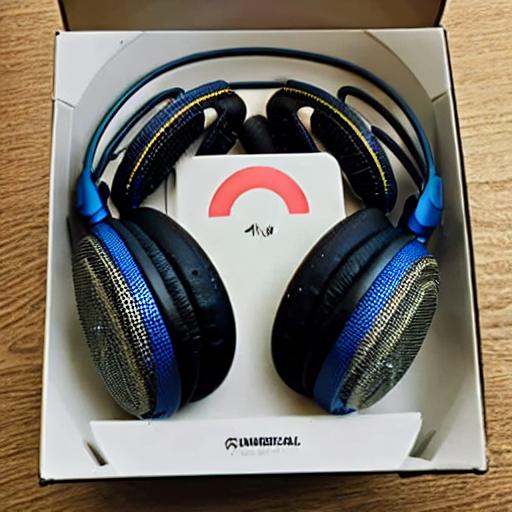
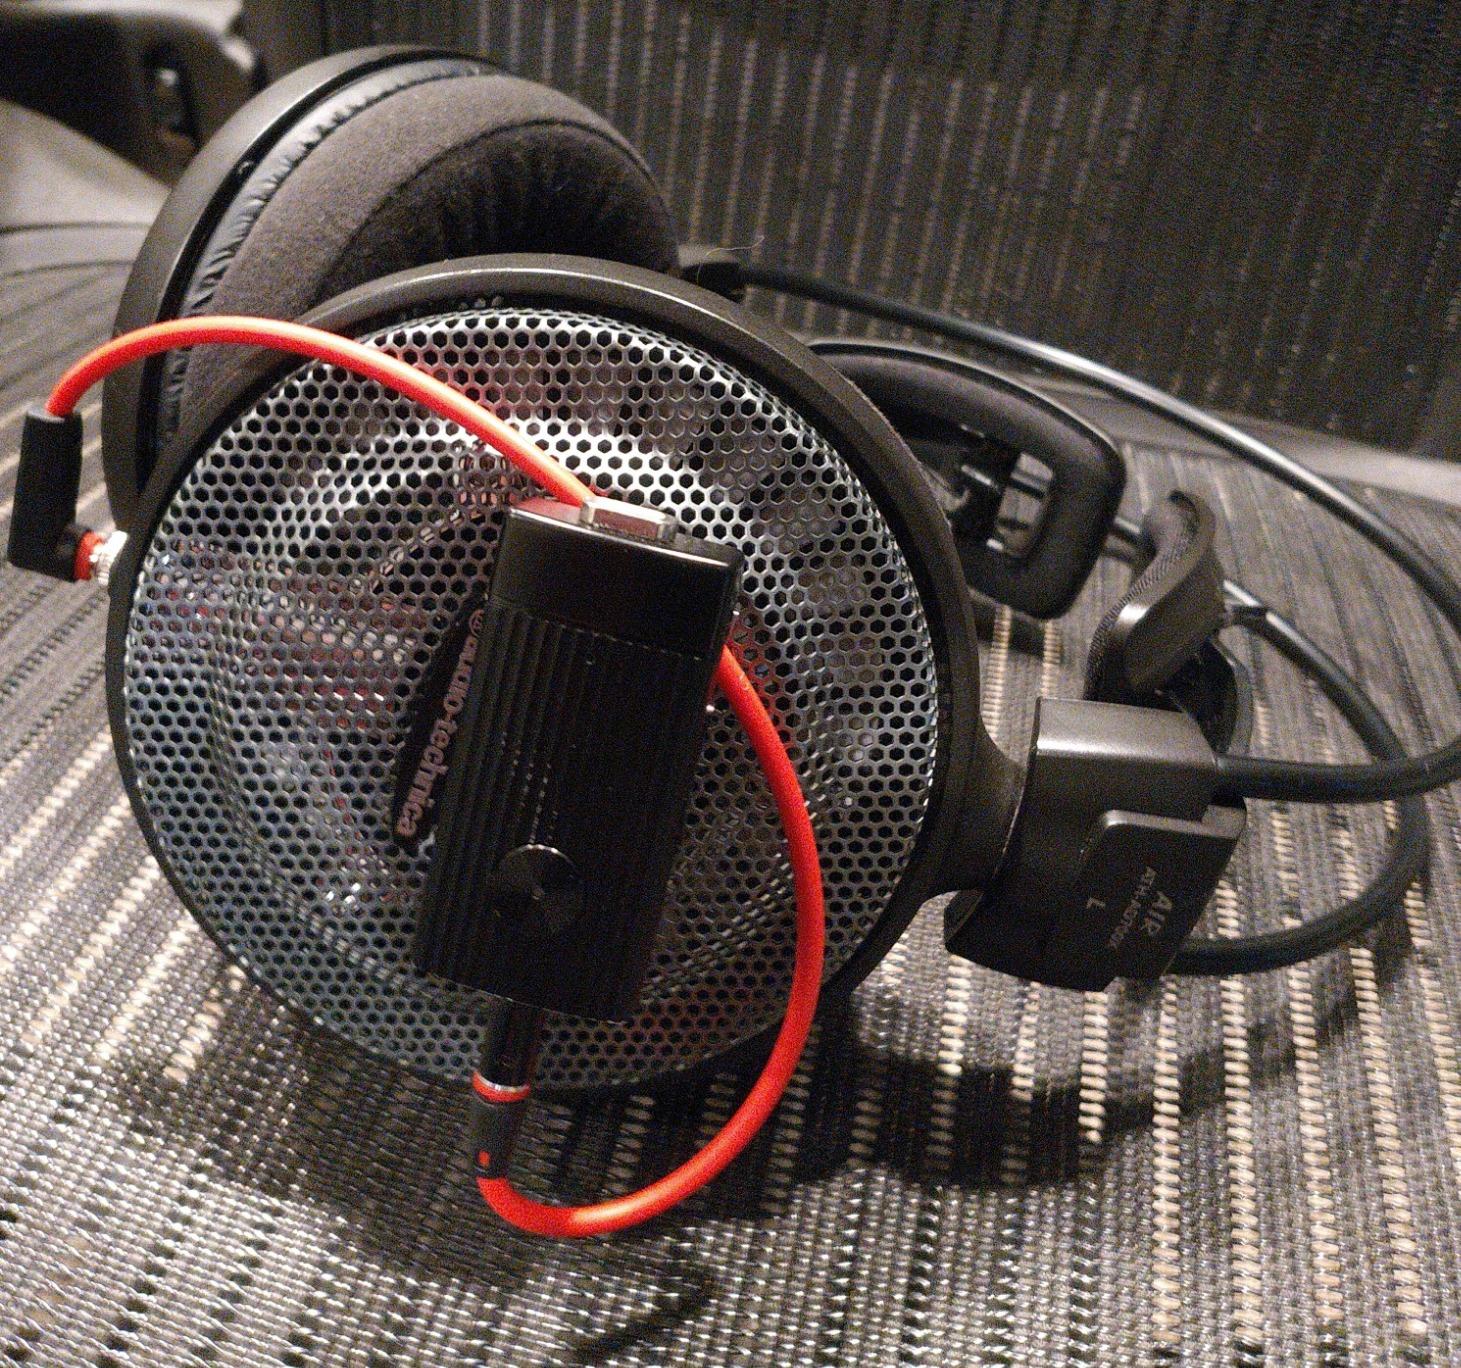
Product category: headphones
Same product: no